Quisling regime

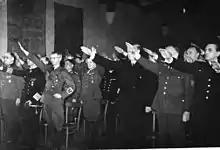
The establishment of Quisling's national government was proclaimed at Akershus Fortress. On the left side of the hall are Terboven (third from left) and several German officers, on the right Quisling (third from right) and several of his ministers

With the establishment of Quisling's national government, Quisling, as minister-president, temporarily assumed the authority of both the King and the Parliament.